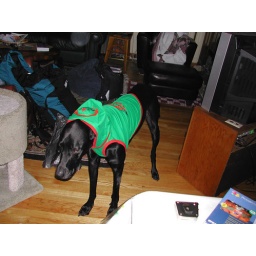
The is Oso wearing his new dog shirt that I bought him in Bali. He hates it.